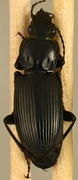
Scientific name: Pterostichus melanarius
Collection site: Woodworth Site (WOOD), plot WOOD_023